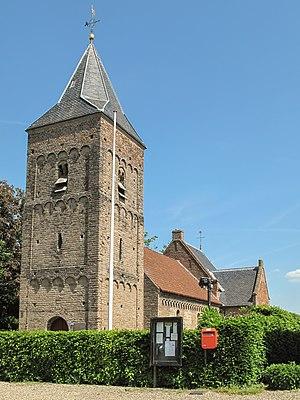
Ressen est un village situé dans la commune néerlandaise de Lingewaard, dans la province de Gueldre. Le 1ᵉʳ janvier 2006, le village comptait 219 habitants.